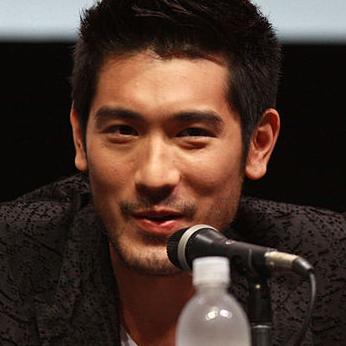
Age: 28